Emil Stumpp

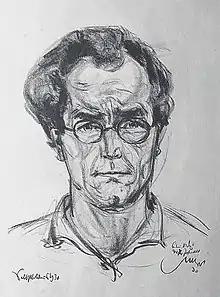
Self-portrait of Emil Stumpp

Emil Stumpp (17 March 1886 – 5 April 1941) was a German painter, teacher, and artist known for his cartoons and drawings of well-known people in the 1930s during the Weimar Republic. He died in 1941 in jail after returning to Germany. He had left after drawing an unflattering portrait of Adolf Hitler.